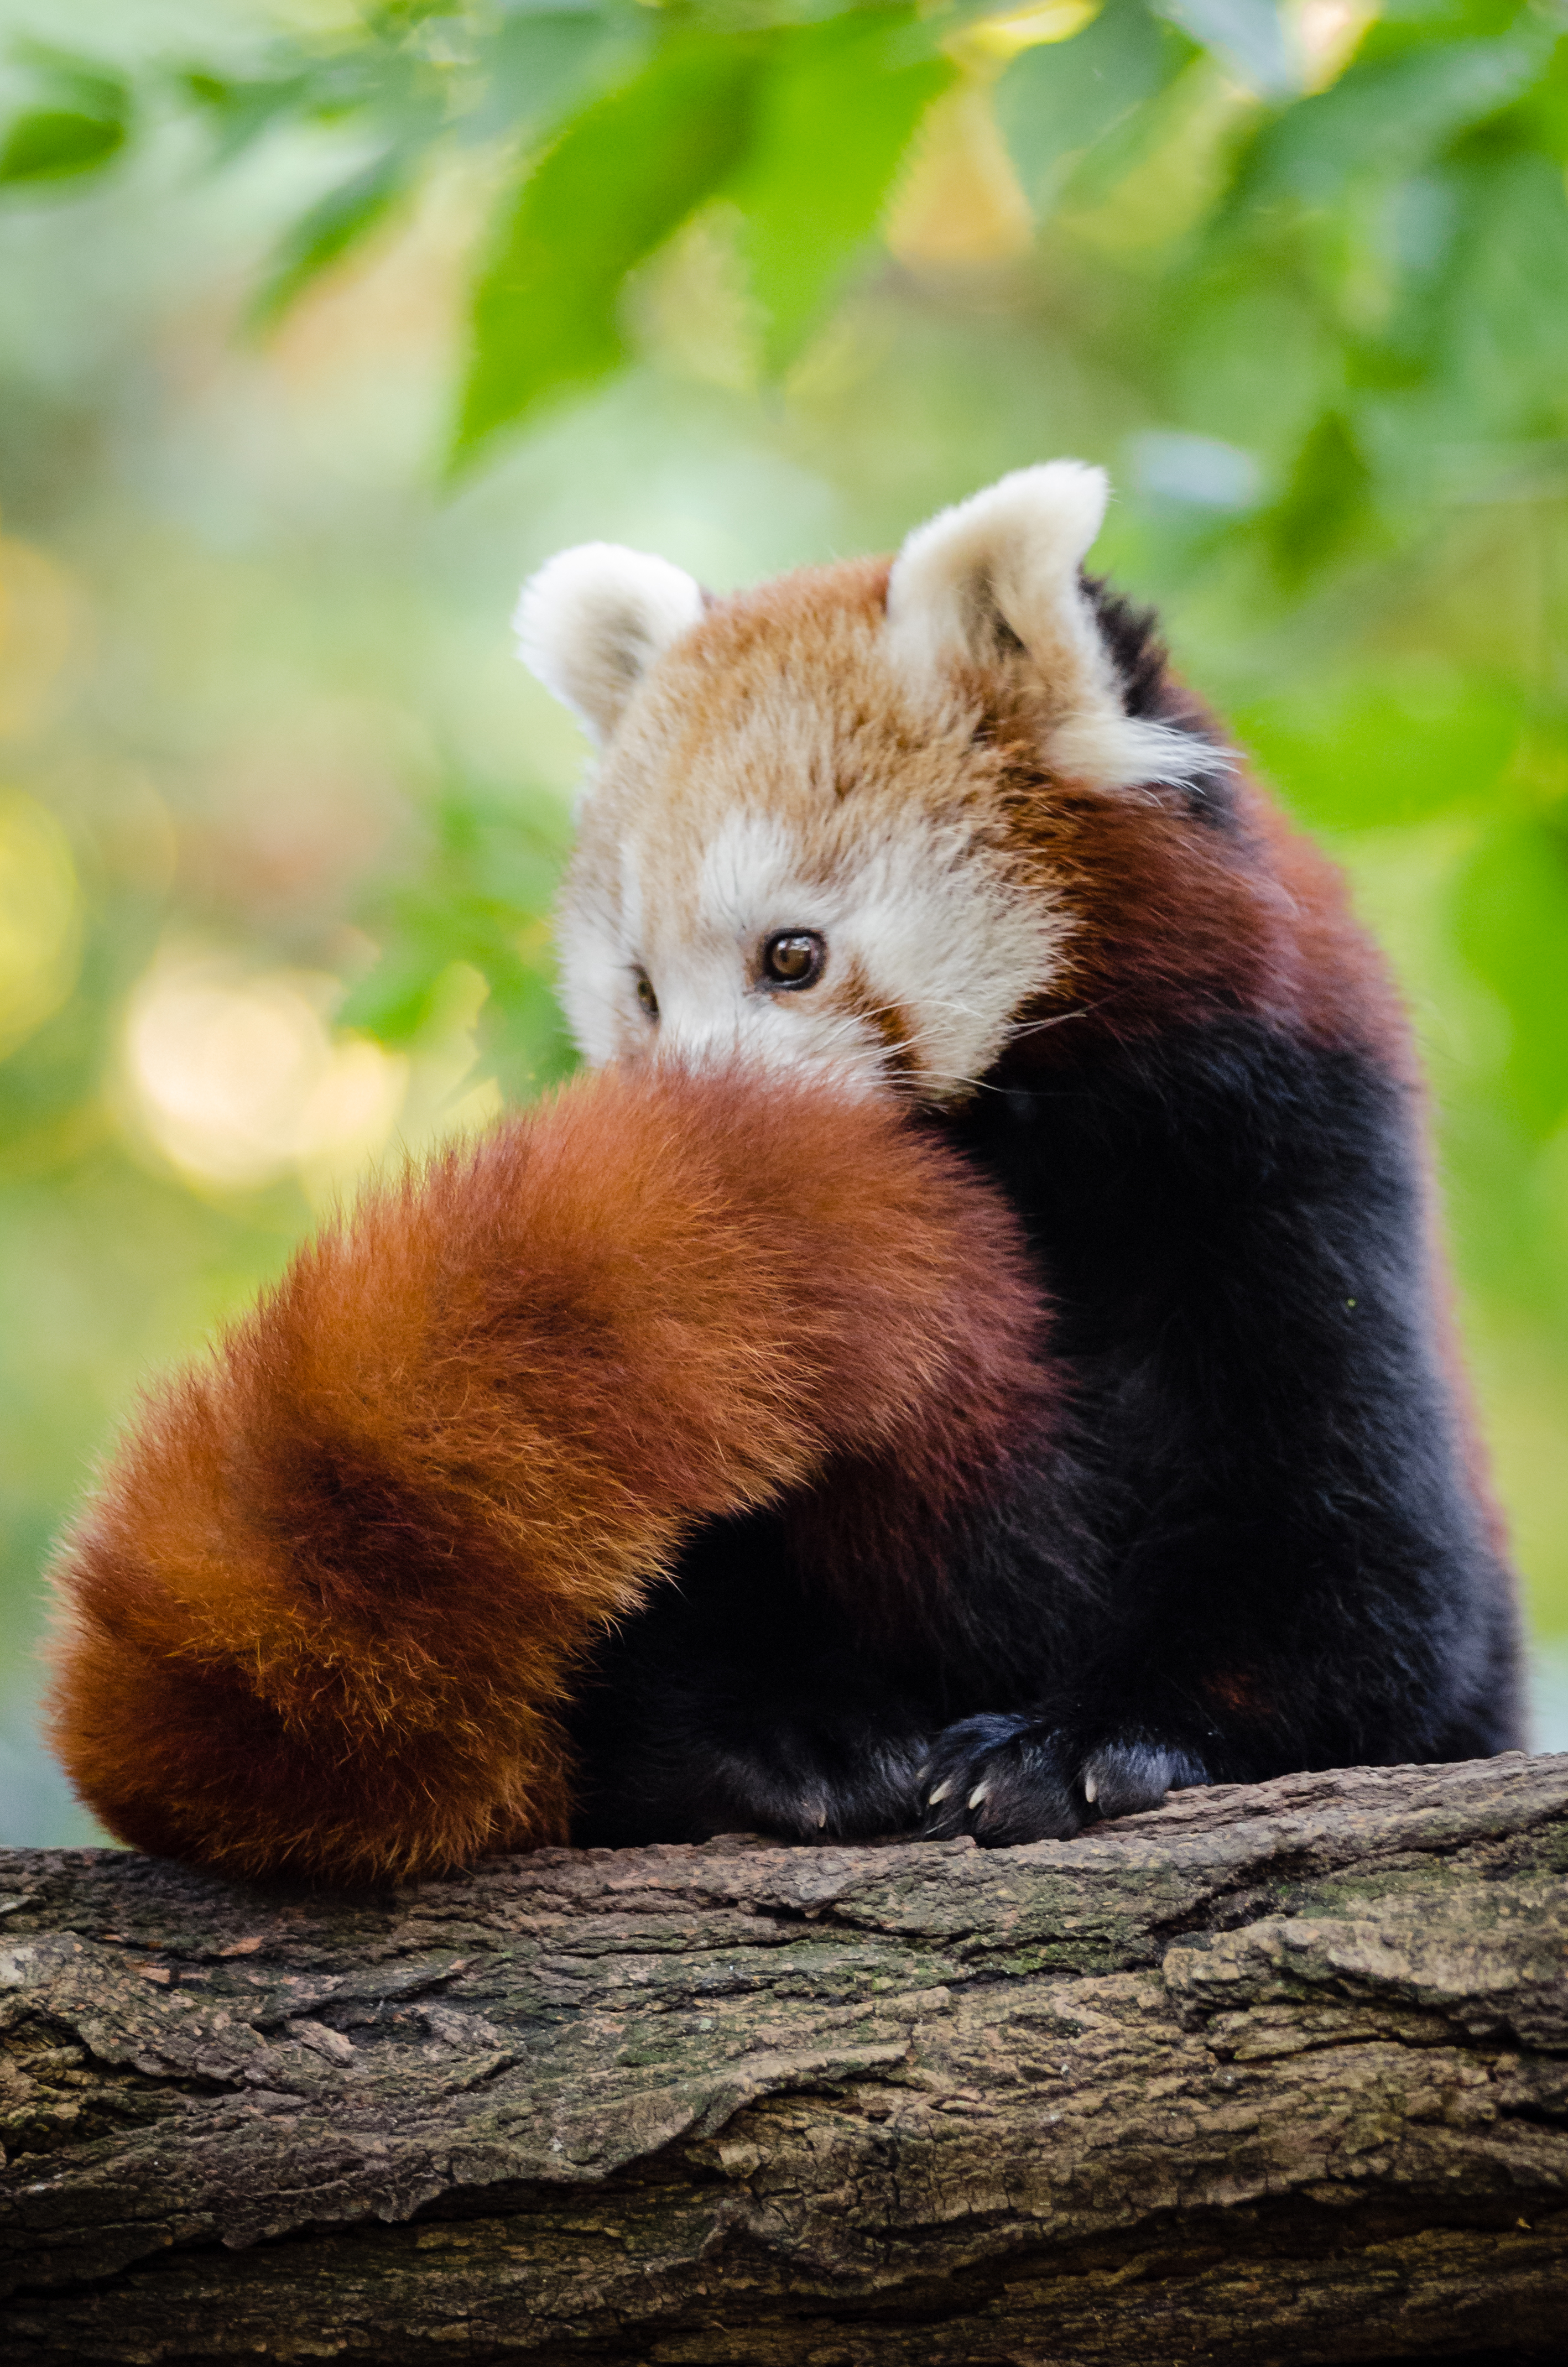
tree, nature, bokeh, vintage, sweet, rain, wet, animal, cute, female, bear, wildlife, zoo, fur, orange, young, green, high, red, mammal, nikon, fauna, brown bear, red panda, panda, 2015, face, nose, whiskers, tail, animals, ears, endangered, vertebrate, germany, deutschland, natur, tier, iso, fell, regen, gesicht, baum, adorable, bamboo, d7000, roter, kleiner, niedlich, sues, suess, species, bedrohte, tierart, tierpark, weiblich, jungtier, jung, ohren, schwanz, nase, bedroht, ailurus, fulgens, mozilla, firefox, moist, feucht, gr n, s s, carnivoran, dog breed group